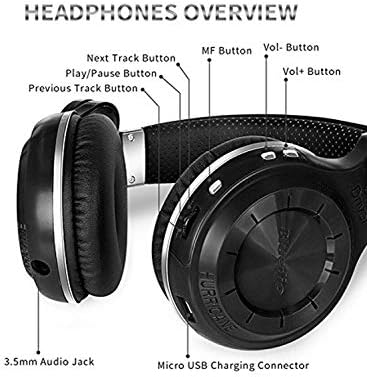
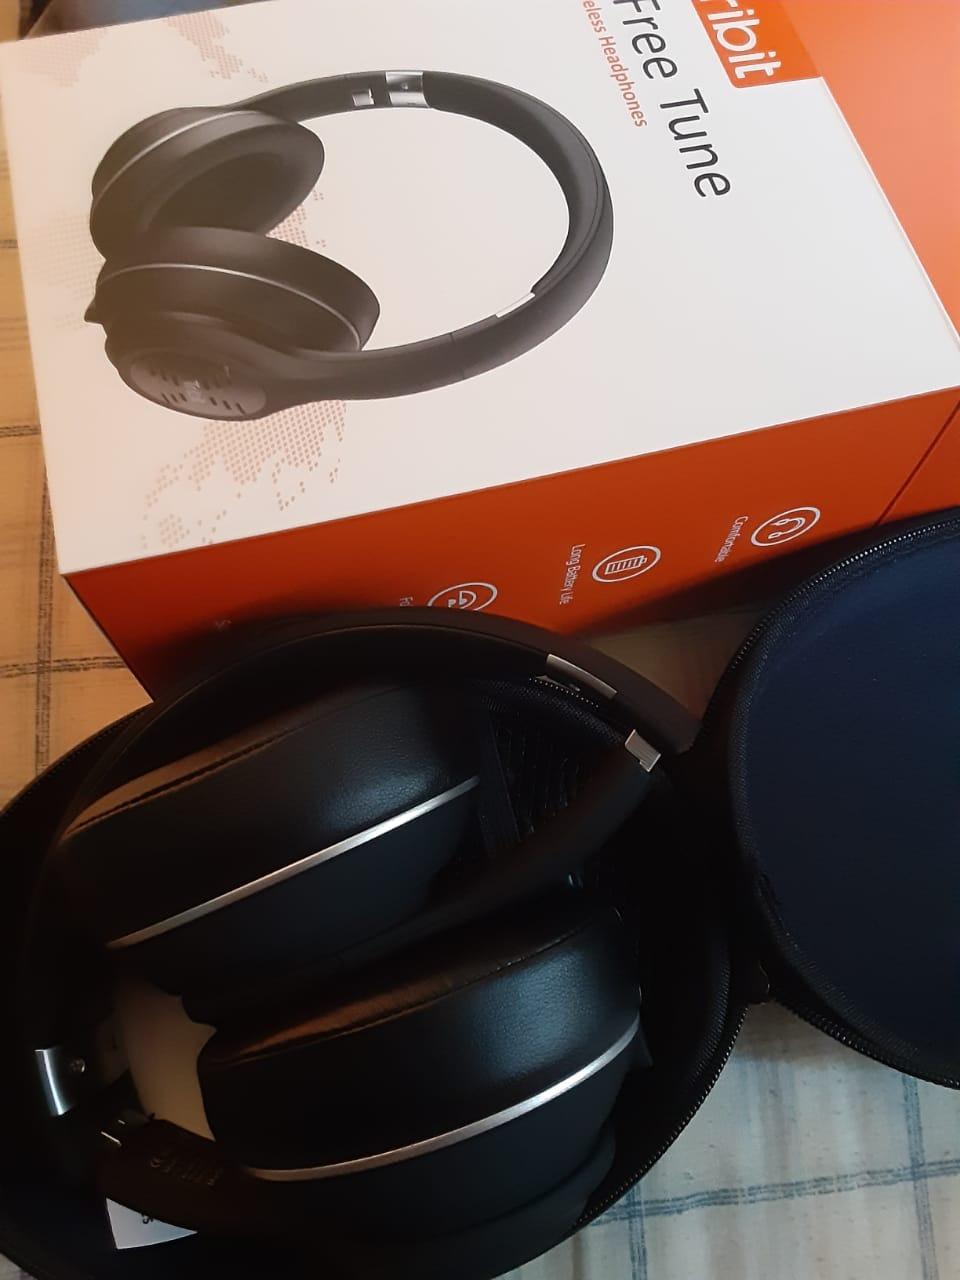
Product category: headphones
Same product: no